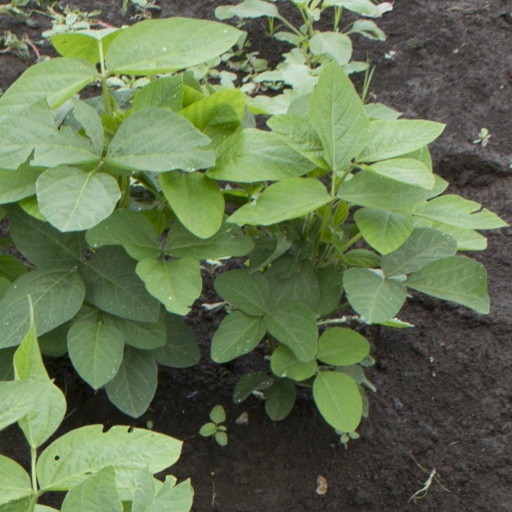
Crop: soybean